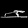
Label: Sandal